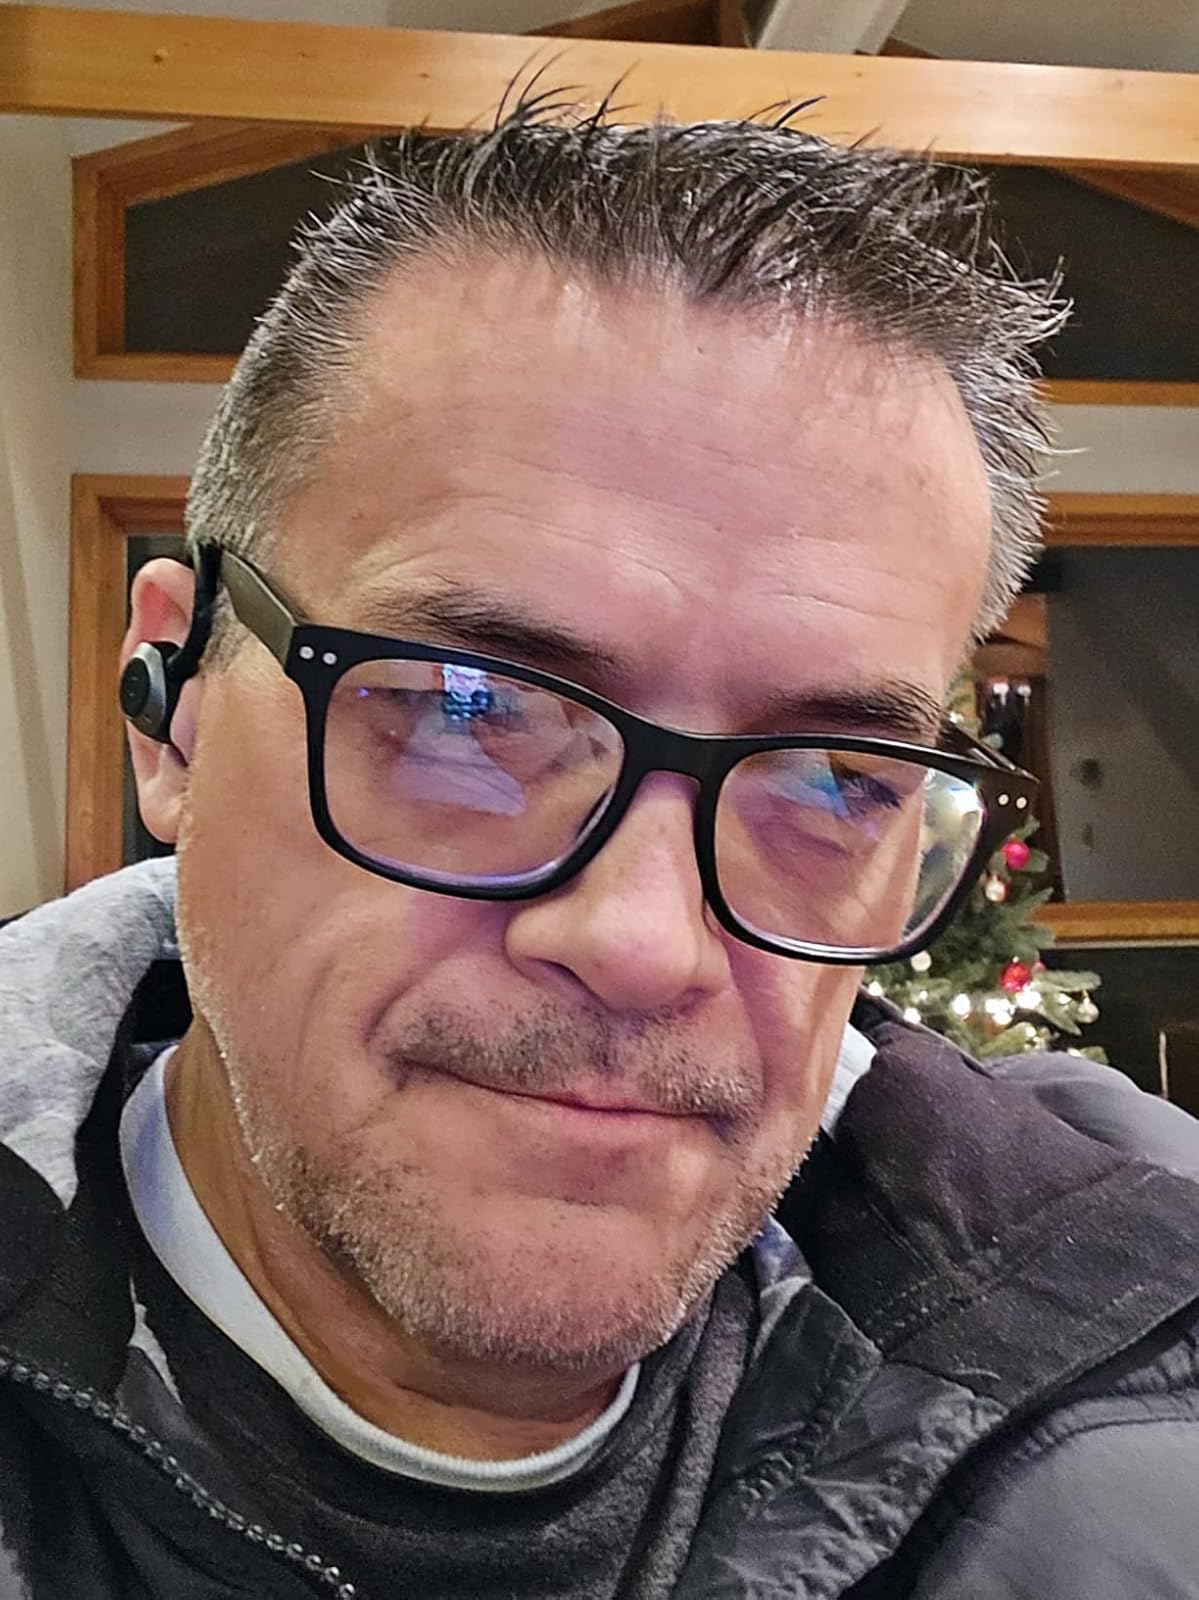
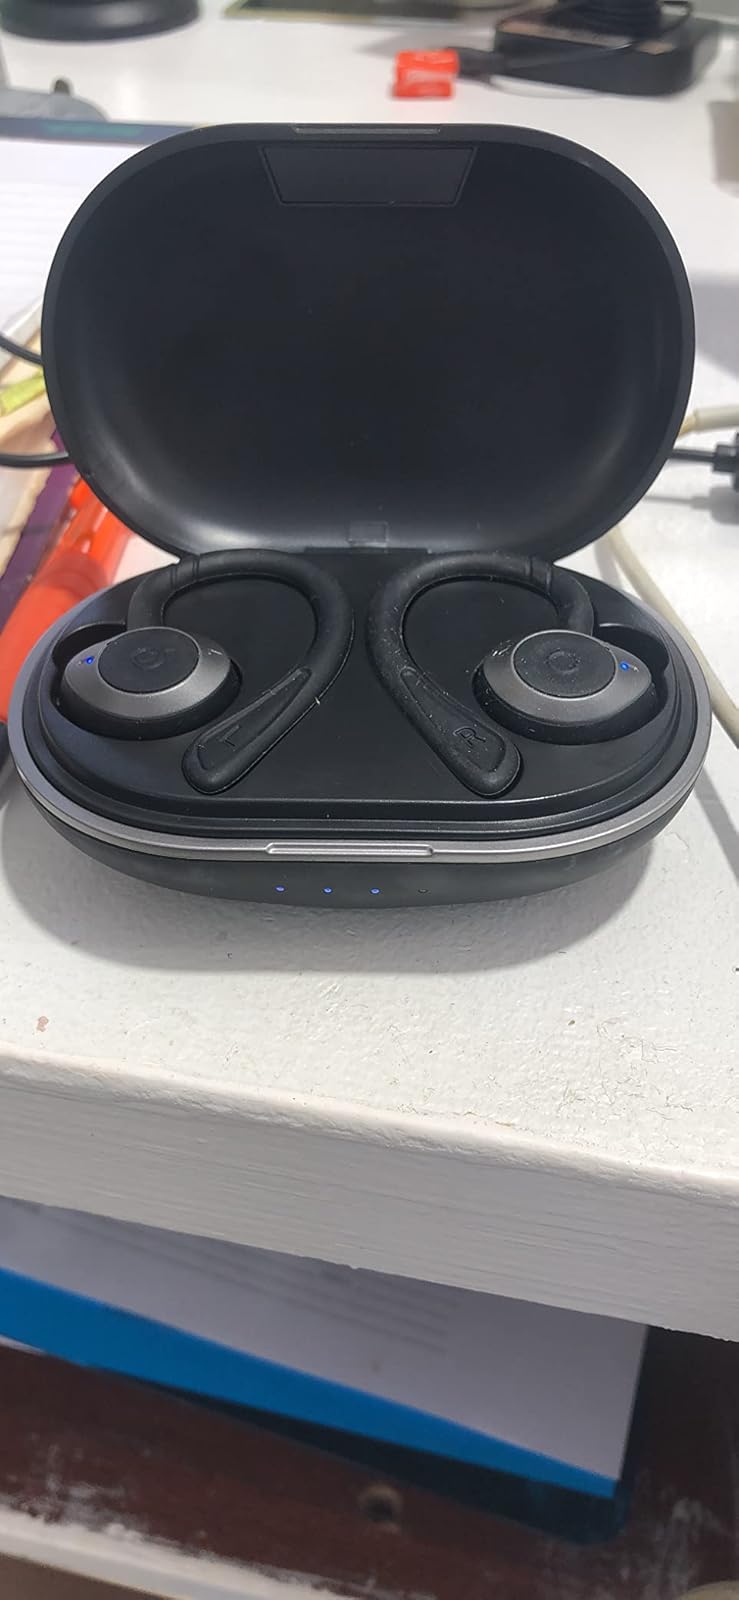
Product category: earbuds
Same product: yes